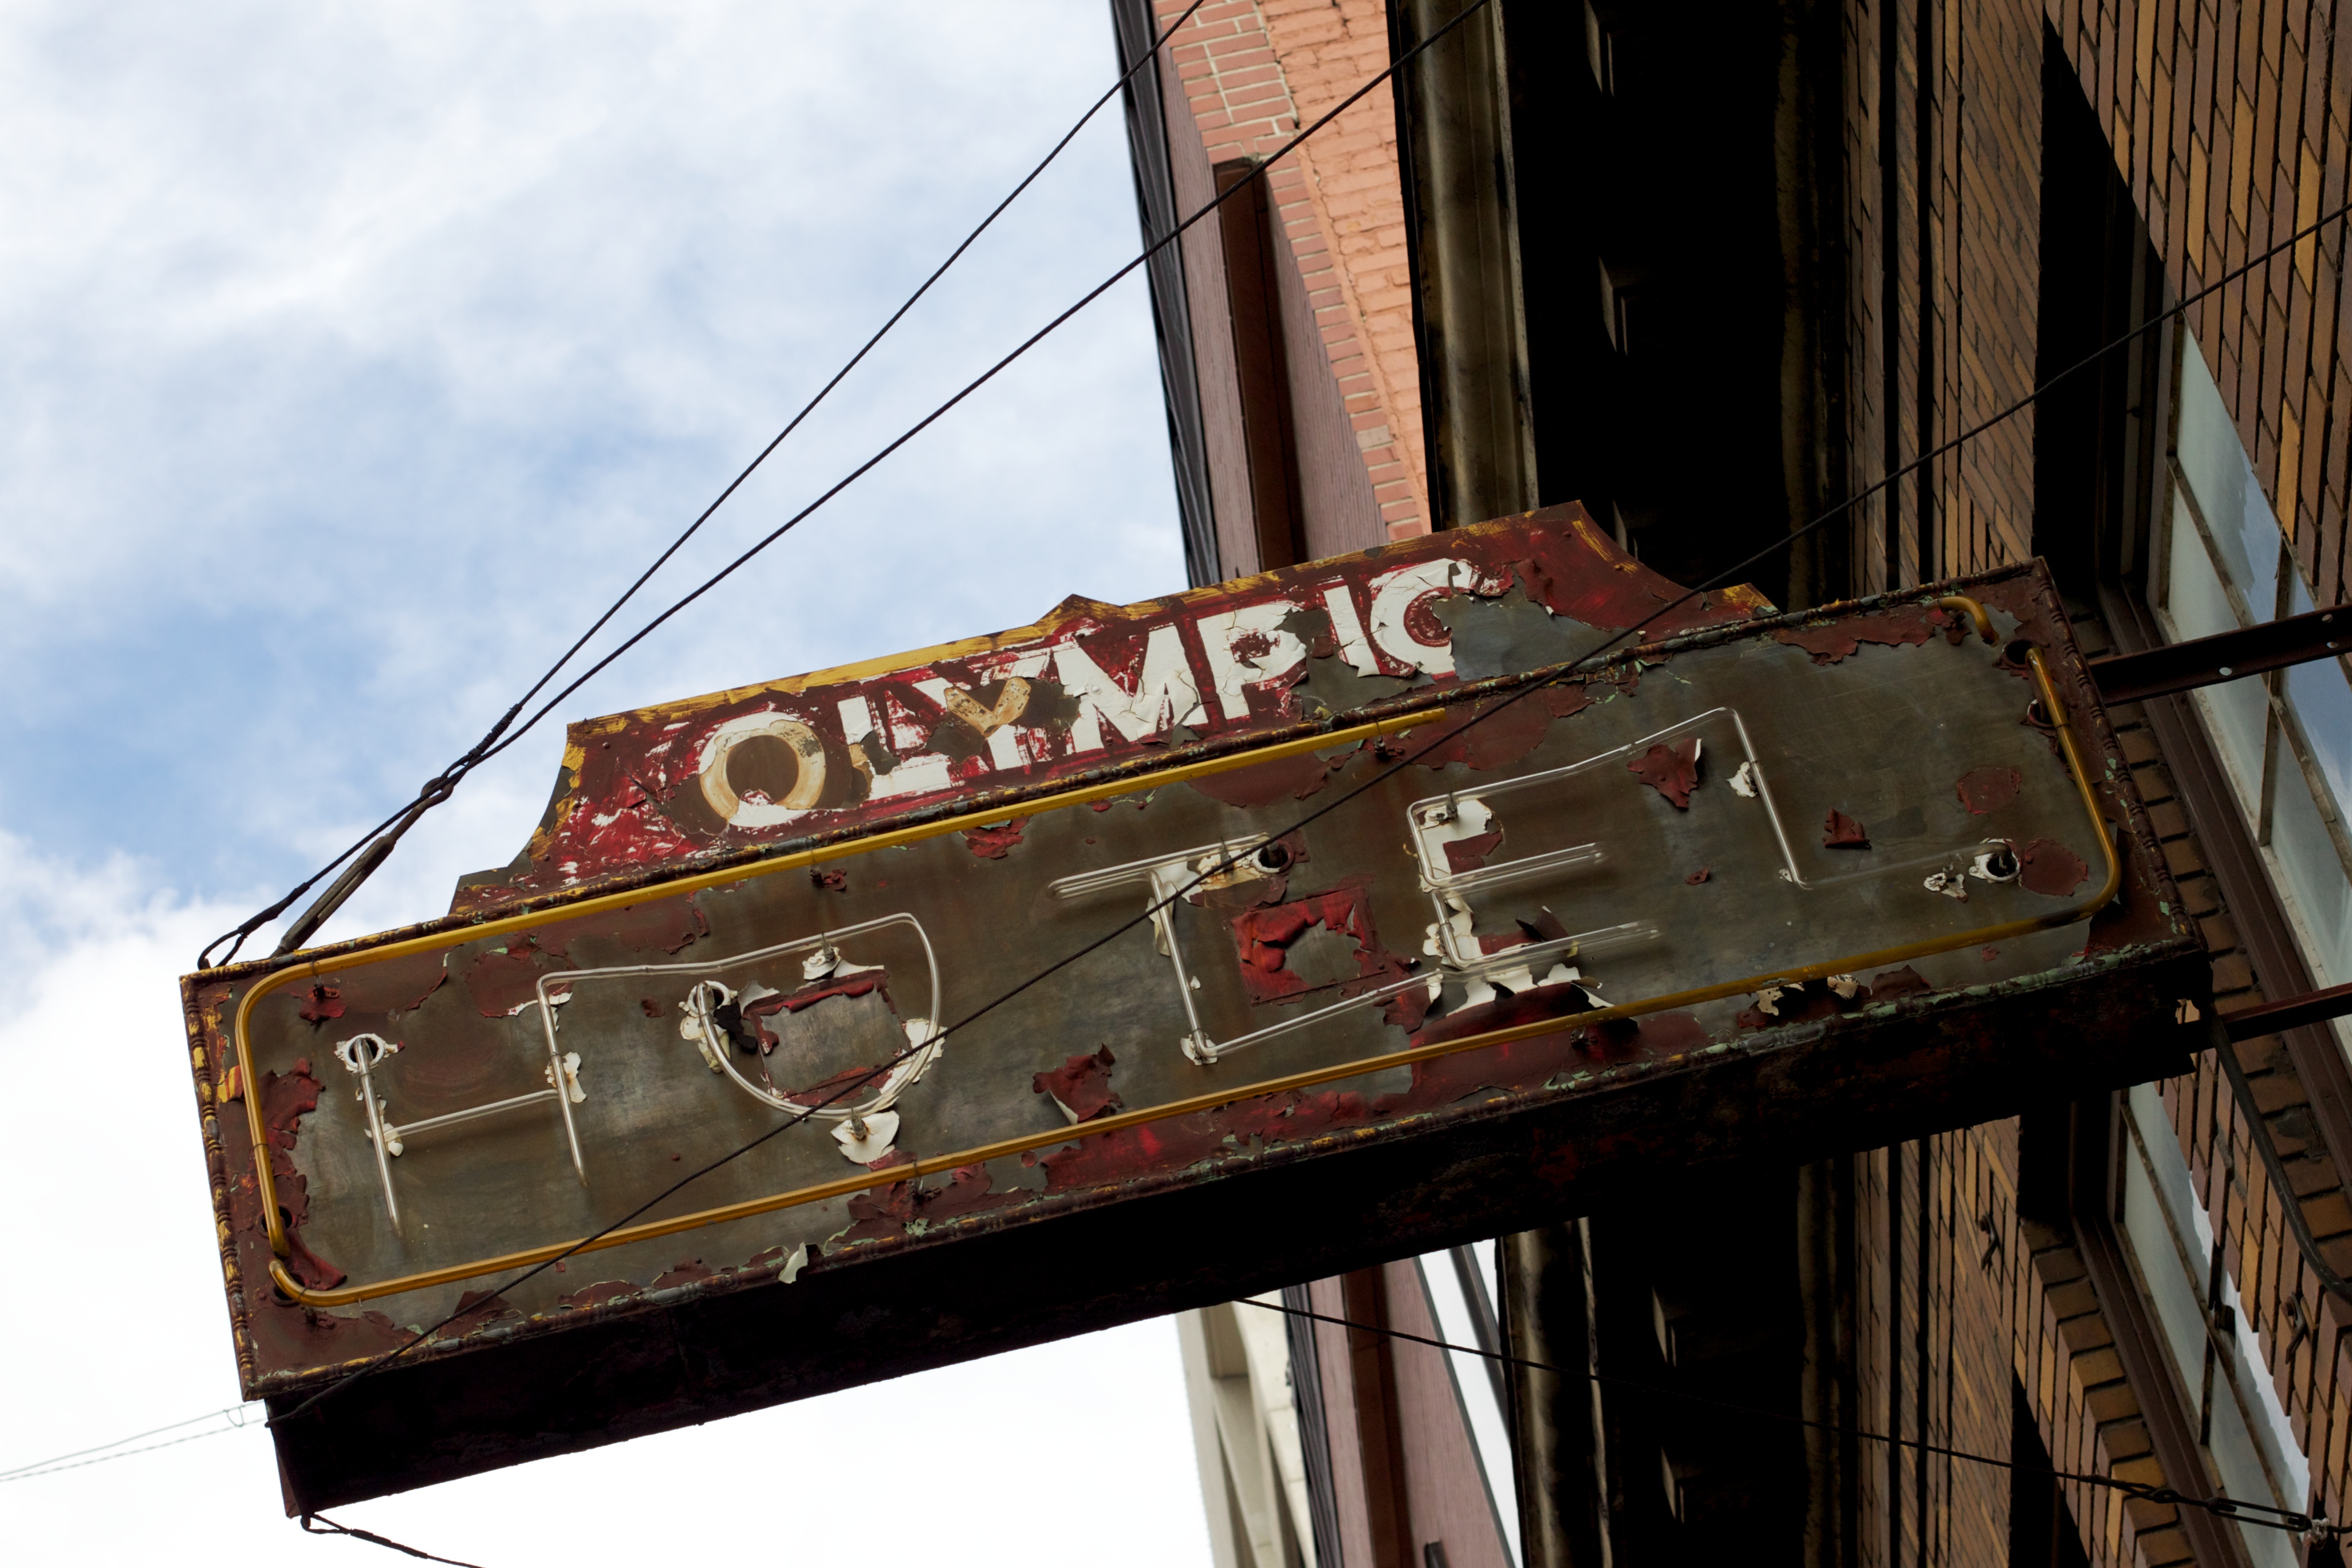
vehicle, mast, odyssey, idaho, galleon